Ulster and Delaware Railroad

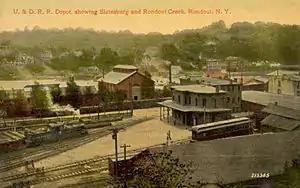
The railroad yard at Rondout

With the work of surveying and acquiring rights of way completed, construction started in 1868. Cornell decided to construct this new railroad of 62- and 70-pound rail. It would go from Rondout to the busy city of Oneonta on the upper Susquehanna River, and then to Oswego on the shore of Lake Ontario. The R&O at long reached the summer vacation resort of Olive Branch, near the town of Shokan, on September 30, 1869. By the next year, the first train was run and the railroad was finally operational.